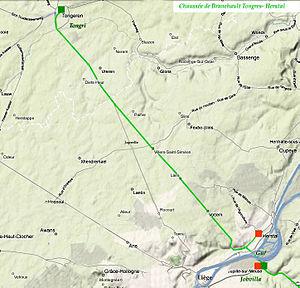
Chaussée romaine de Tongres à Herstal
Jupille-sur-Meuse, est une section de la ville belge de Liège située en Région wallonne dans la province de Liège. C'était une commune à part entière avant la fusion des communes de 1977.
Herstal — anciennement Héristal et en wallon Hèsta — est une ville francophone de Belgique située en Région wallonne dans la province de Liège.
La Voie des Ardennes est l'un des axes de communication faisant partie d'un ensemble de routes et d'itinéraires qui constituent un réseau routier construit par la Rome antique : les voies romaines.
Le nom de « chaussée Brunehaut » est donné dès le Moyen Âge à plusieurs routes dont l’origine n'est pas définie. Généralement longues et rectilignes, elles semblent avoir relié les cités de la Gaule belgique.
L’ancienne voie de Tongres à Herstal est dénommée chaussée Brunehault sur les deux tiers de son parcours constitués de rues puis de chemins en quittant Vottem. Le dernier tiers est utilisé par la route N20 de Liège à Tongres. Sa longueur est de 16 kilomètres.